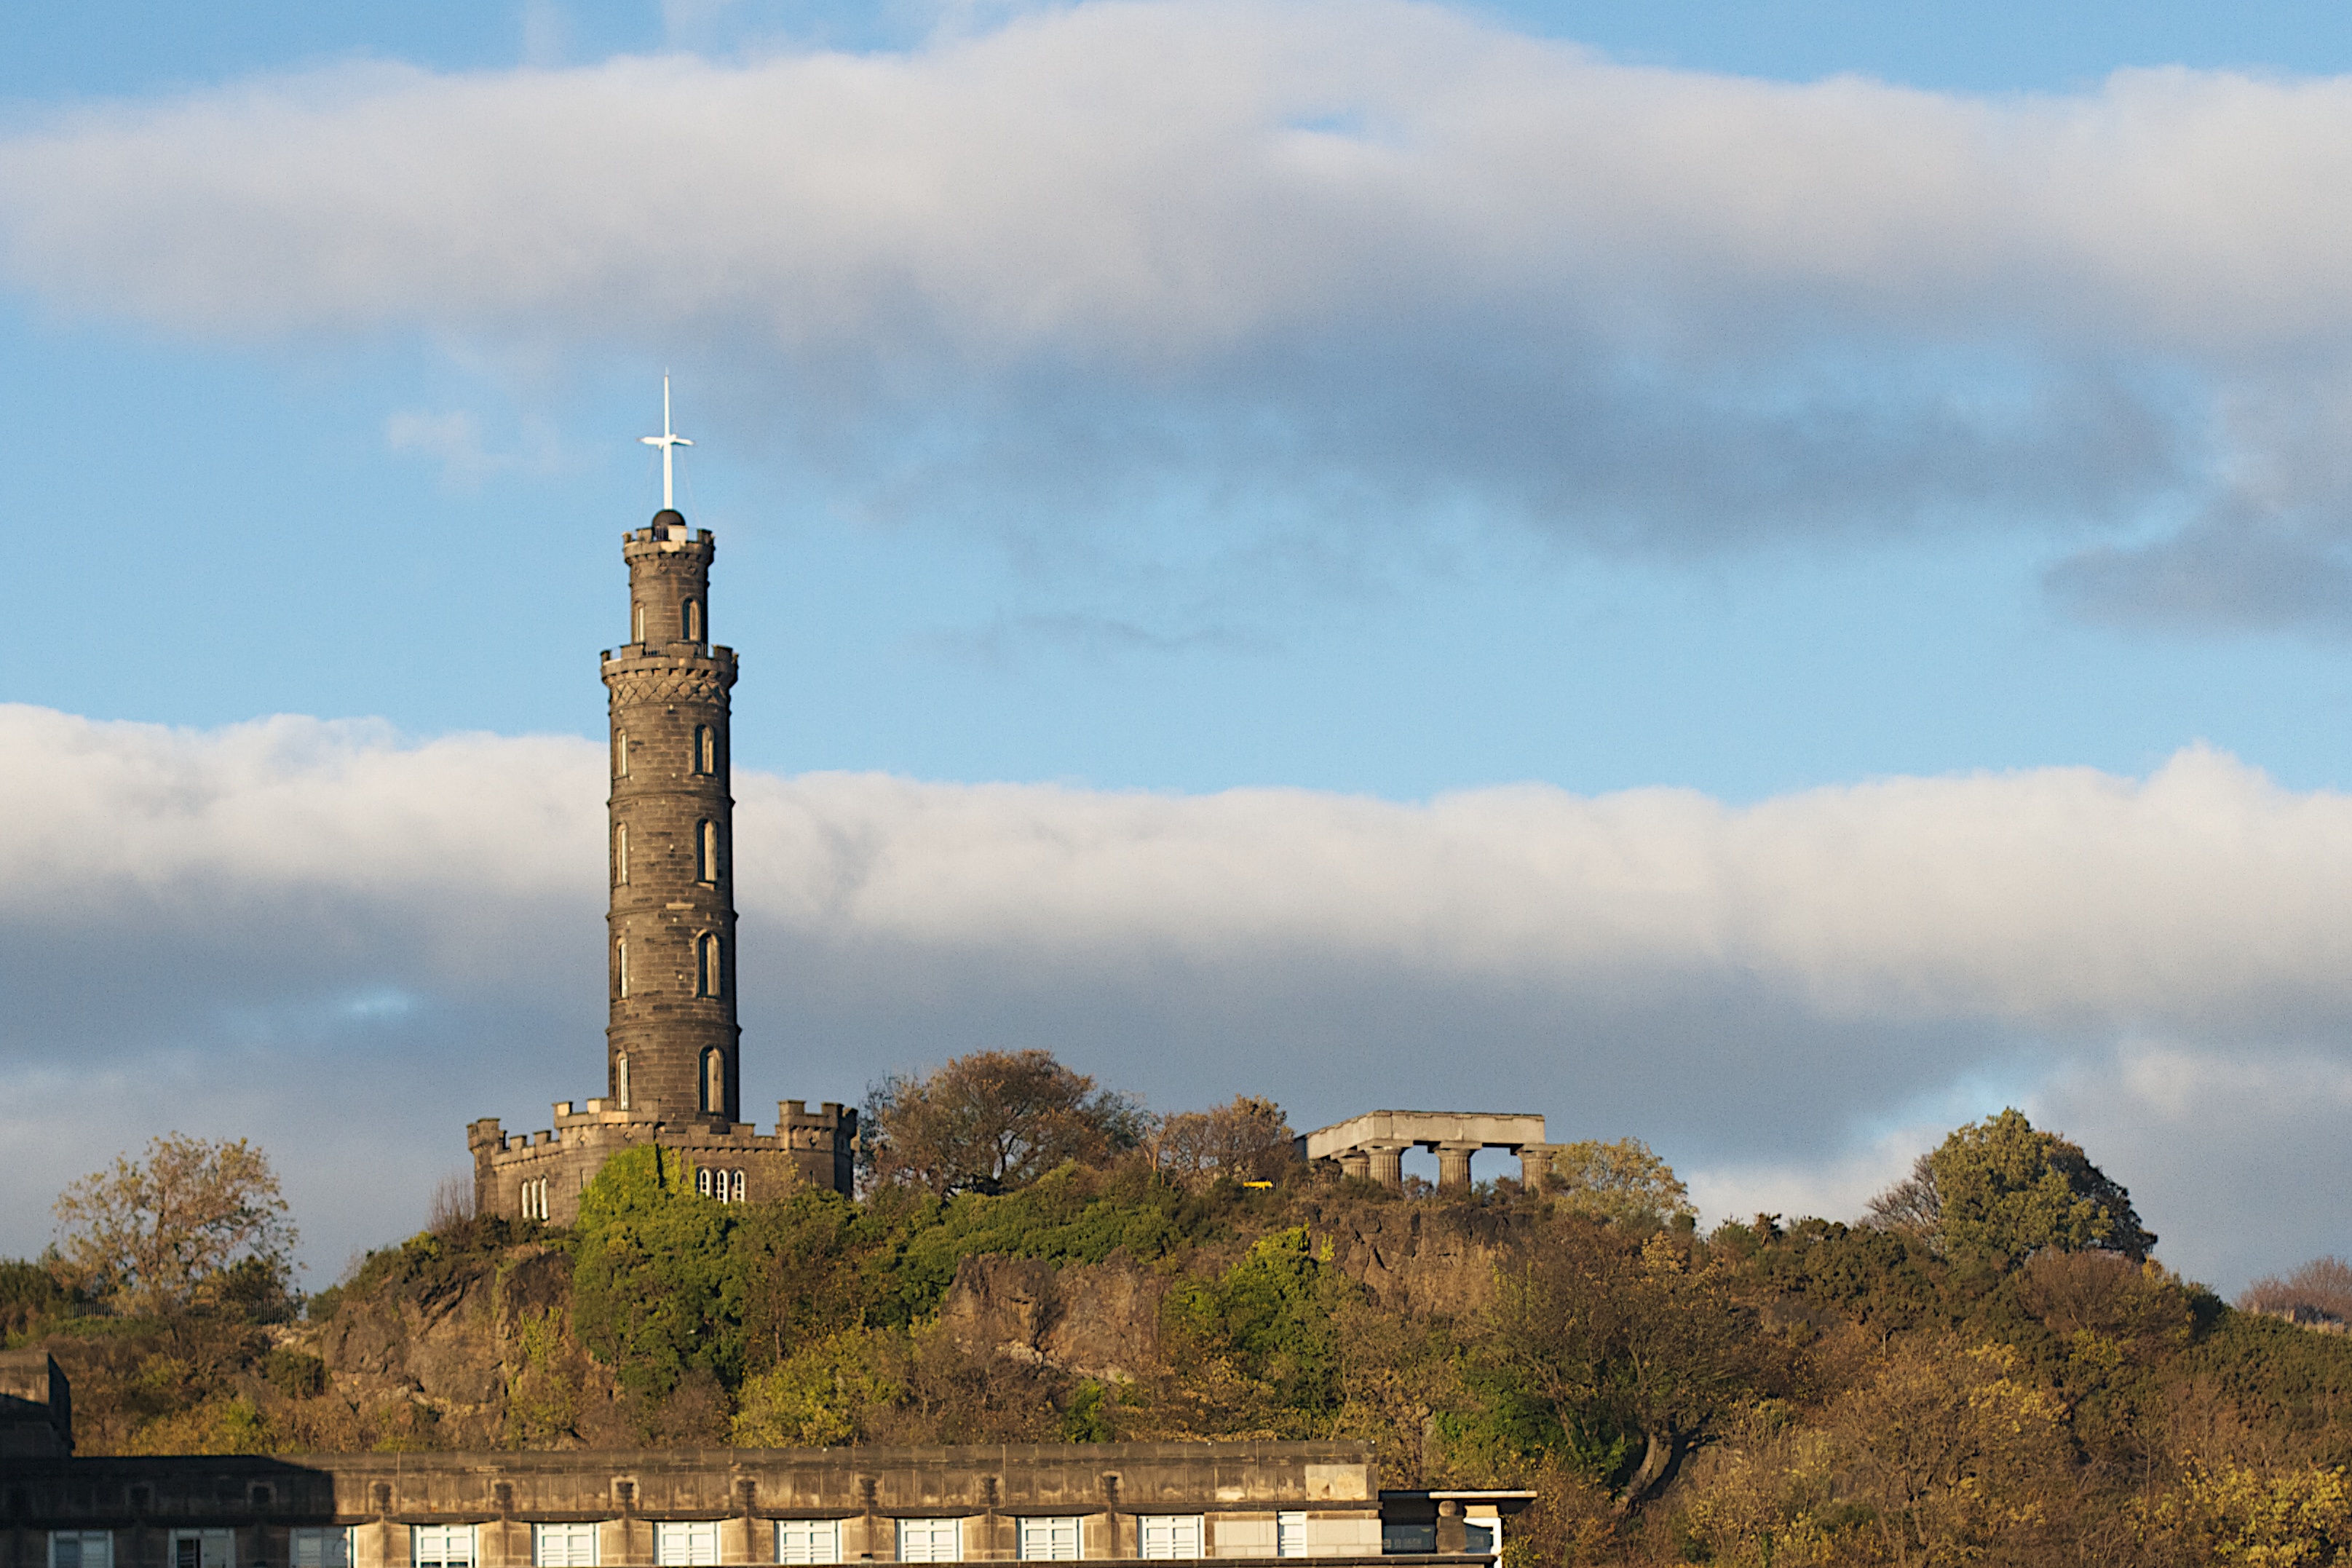
cloud, sky, hill, tower, cool image, rural area